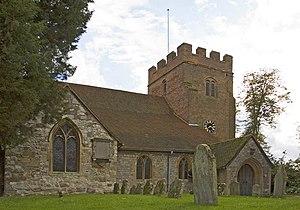
Runnymede est une ville dans le comté du Surrey, dans le sud-est de l'Angleterre.